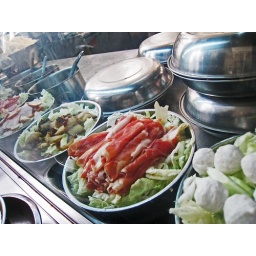
Different options: lamb, fish balls, sausage, mushrooms, piled upon a base of cabbage and mung bean noodles